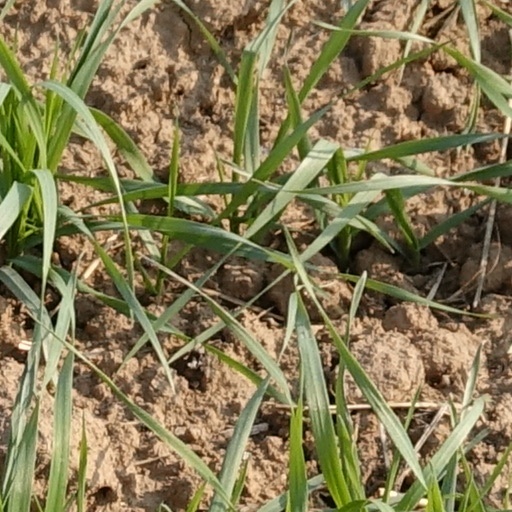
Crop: wheat